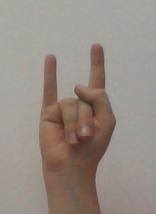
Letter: la